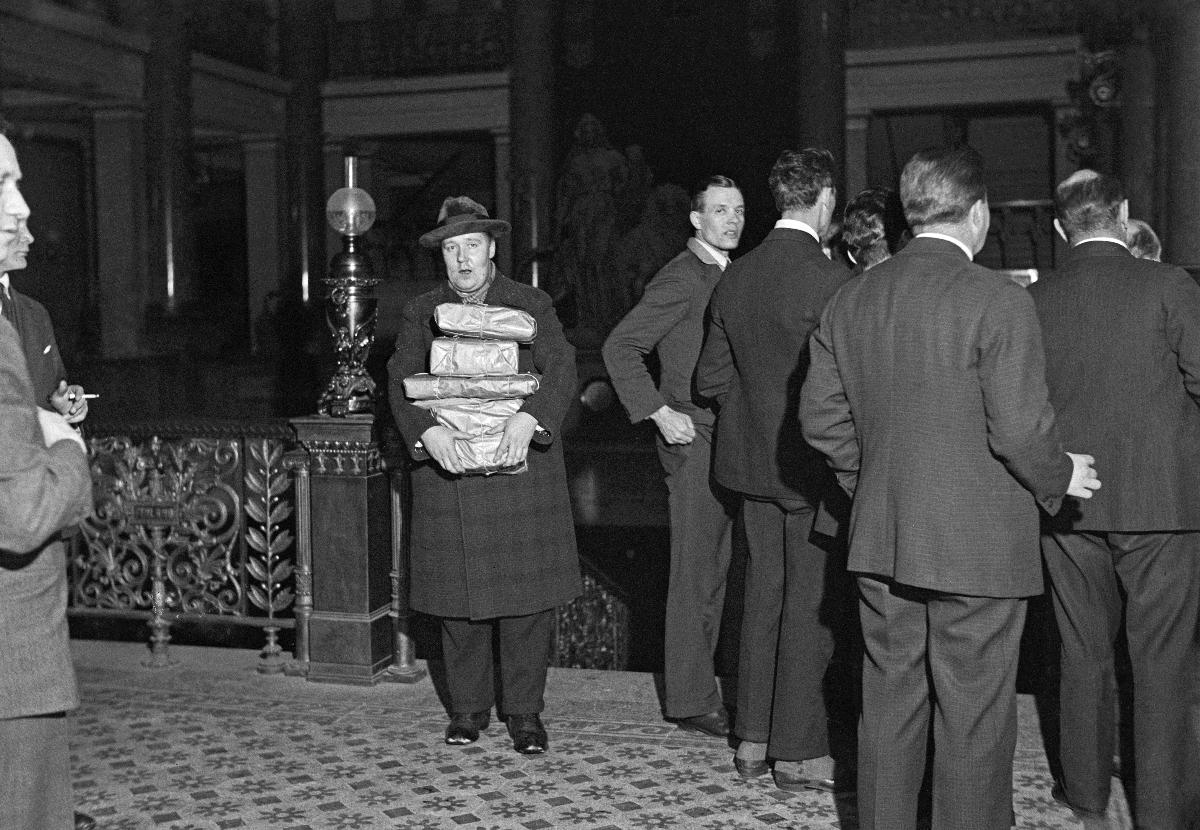
Kansanäänestys kieltolaista
Folkomröstning angående förbudslagen; The prohibition referendum
sisällön kuvaus: Kieltolakiäänestys Helsingissä 29.-30.12.1931. Äänestyslippuja tuodaan keskiyön aikaan Säätytalolle 30.12.1931. content description: Referendum concerning the Prohibition Law in Helsinki 29.-30.12.1931. The votes are brought to the House of the Estates at midnight 30.12.1931. innehållsbeskrivning: Förbudslagsomröstningen i Helsingfors 29.-30.12.1931. Röstsedlarna hämtas vid midnatt till Ständerhuset 30.12.1931.
Kuvaaja: Sundström, Hugo, kuvaaja
Vuosi: 1931
Paikka: Suomi, Uusimaa, Helsinki
Aiheet: alkoholi (päihteet); kieltolait; kansanäänestykset; äänestykset; HBL; alcohol (beverage); prohibition acts; alcohol; spirits; laws; prohibition laws; politics; referendum; referenda; votes; alkohol (rusmedel); förbudslagar; politik; alkohol; sprit; förbudslagen; lagar; förbud; folkomröstning; folkomröstningar; omröstningar